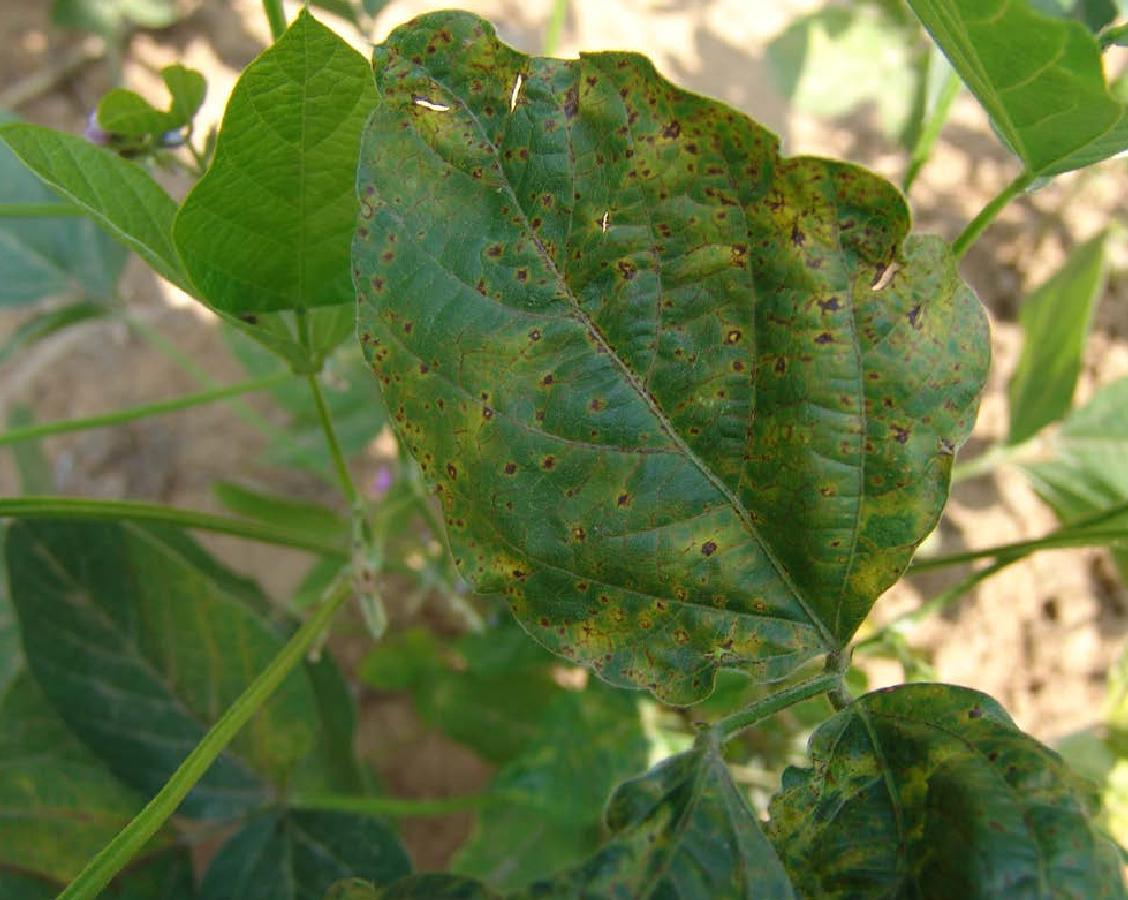
Plant: Soybean
Disease: soybean bacterial blight